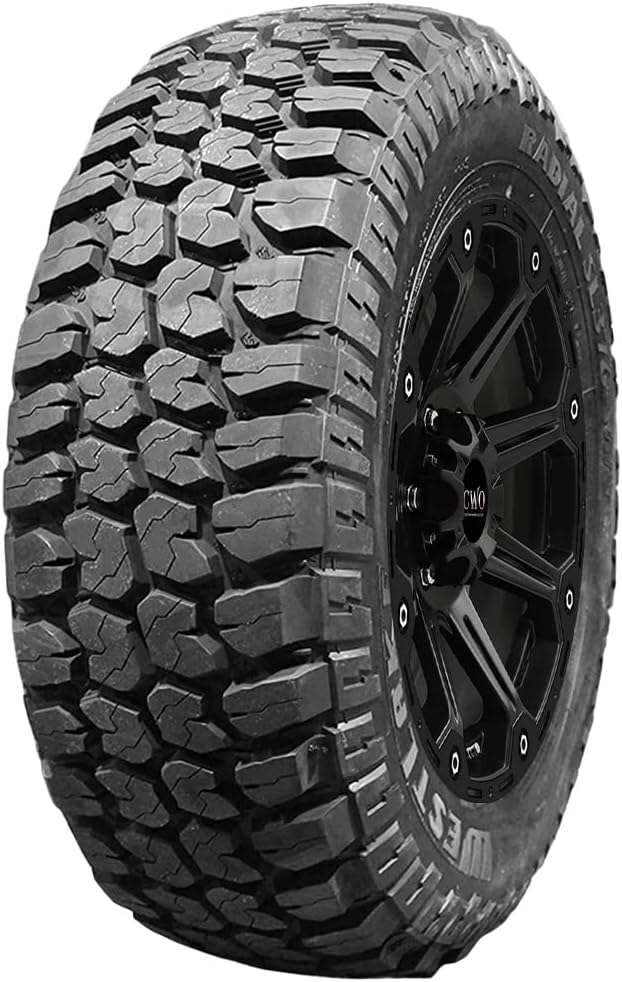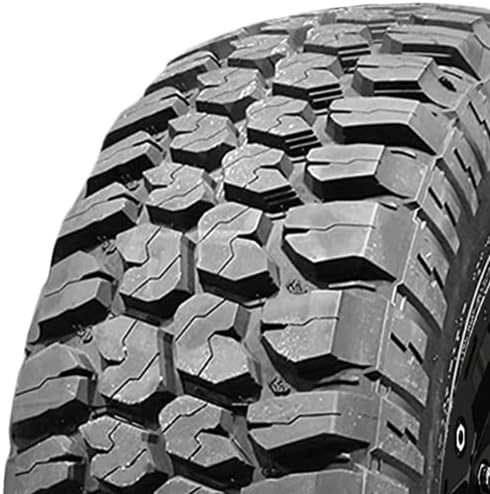
WESTLAKE Westlake SL376 M/T Mud Terrain Tire(s) 285/70R17 121Q LRE BSW 2857017
Category: Automotive
Westlake Radial SL376 M/T The Westlake Radial SL376 M/T is a mud terrain, all season tire manufactured for light trucks. The tire helps to improve its off-road, soft, uneven, and loose terrain traction with the staggered block placement. Its self-cleaning ability and stone retention prevention are also avoided. The tread design’s consistent surface contact upgrades the tire’s steering responsiveness and driving stability, optimizing controllability. The reinforced construction maintains the ideal tire shape under load pressure, enhancing its overall load capacity. The Radial SL376 M/T also increases the tire’s dry, wet, and winter weather performance. Features Mud Terrain Tire – The staggered blocks and void ratio upgrade the tire’s soft, loose, and uneven terrain traction on off-road surfaces.Durability – The stronger, radial structure protects the tire from deformation, enhancing the tire’s load-carrying and withstanding ability.Handling – The stable footprint improves the tire’s surface contact, which upgrades its steering responsiveness and driving stability.Self-cleaning Tread – The staggered blocks and wide grooves eliminate mud and snow stuck between the tread elements during the drive.All Season Tire – The staggered and siped tread blocks and the all season compound increase the tire’s dry, wet, and winter weather traction.Damage Resistance – The stone ejecting groove ribs protect the tire from stone retention, as it ejects rocks stuck between the tread elements.
Features: Wheel Not Included | LT285/70R17 | All-Season | All Terrain